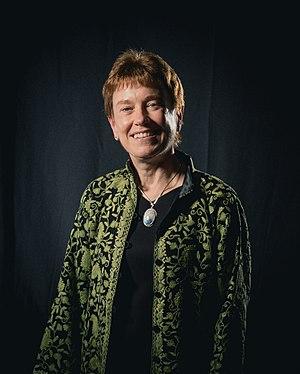
Carolyn Ives Gilman, née en 1954, est une historienne et auteure de science-fiction et de fantasy américaine.